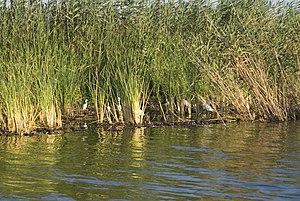
Valence est une ville d'Espagne, située dans l'est du pays sur la côte méditerranéenne. Fondée en 138 av. J.-C. par le consul romain Decimus Junius Brutus Callaicus sous le nom de Valentia Edetanorum, Valence devient, au Moyen Âge, la capitale du royaume de Valence.